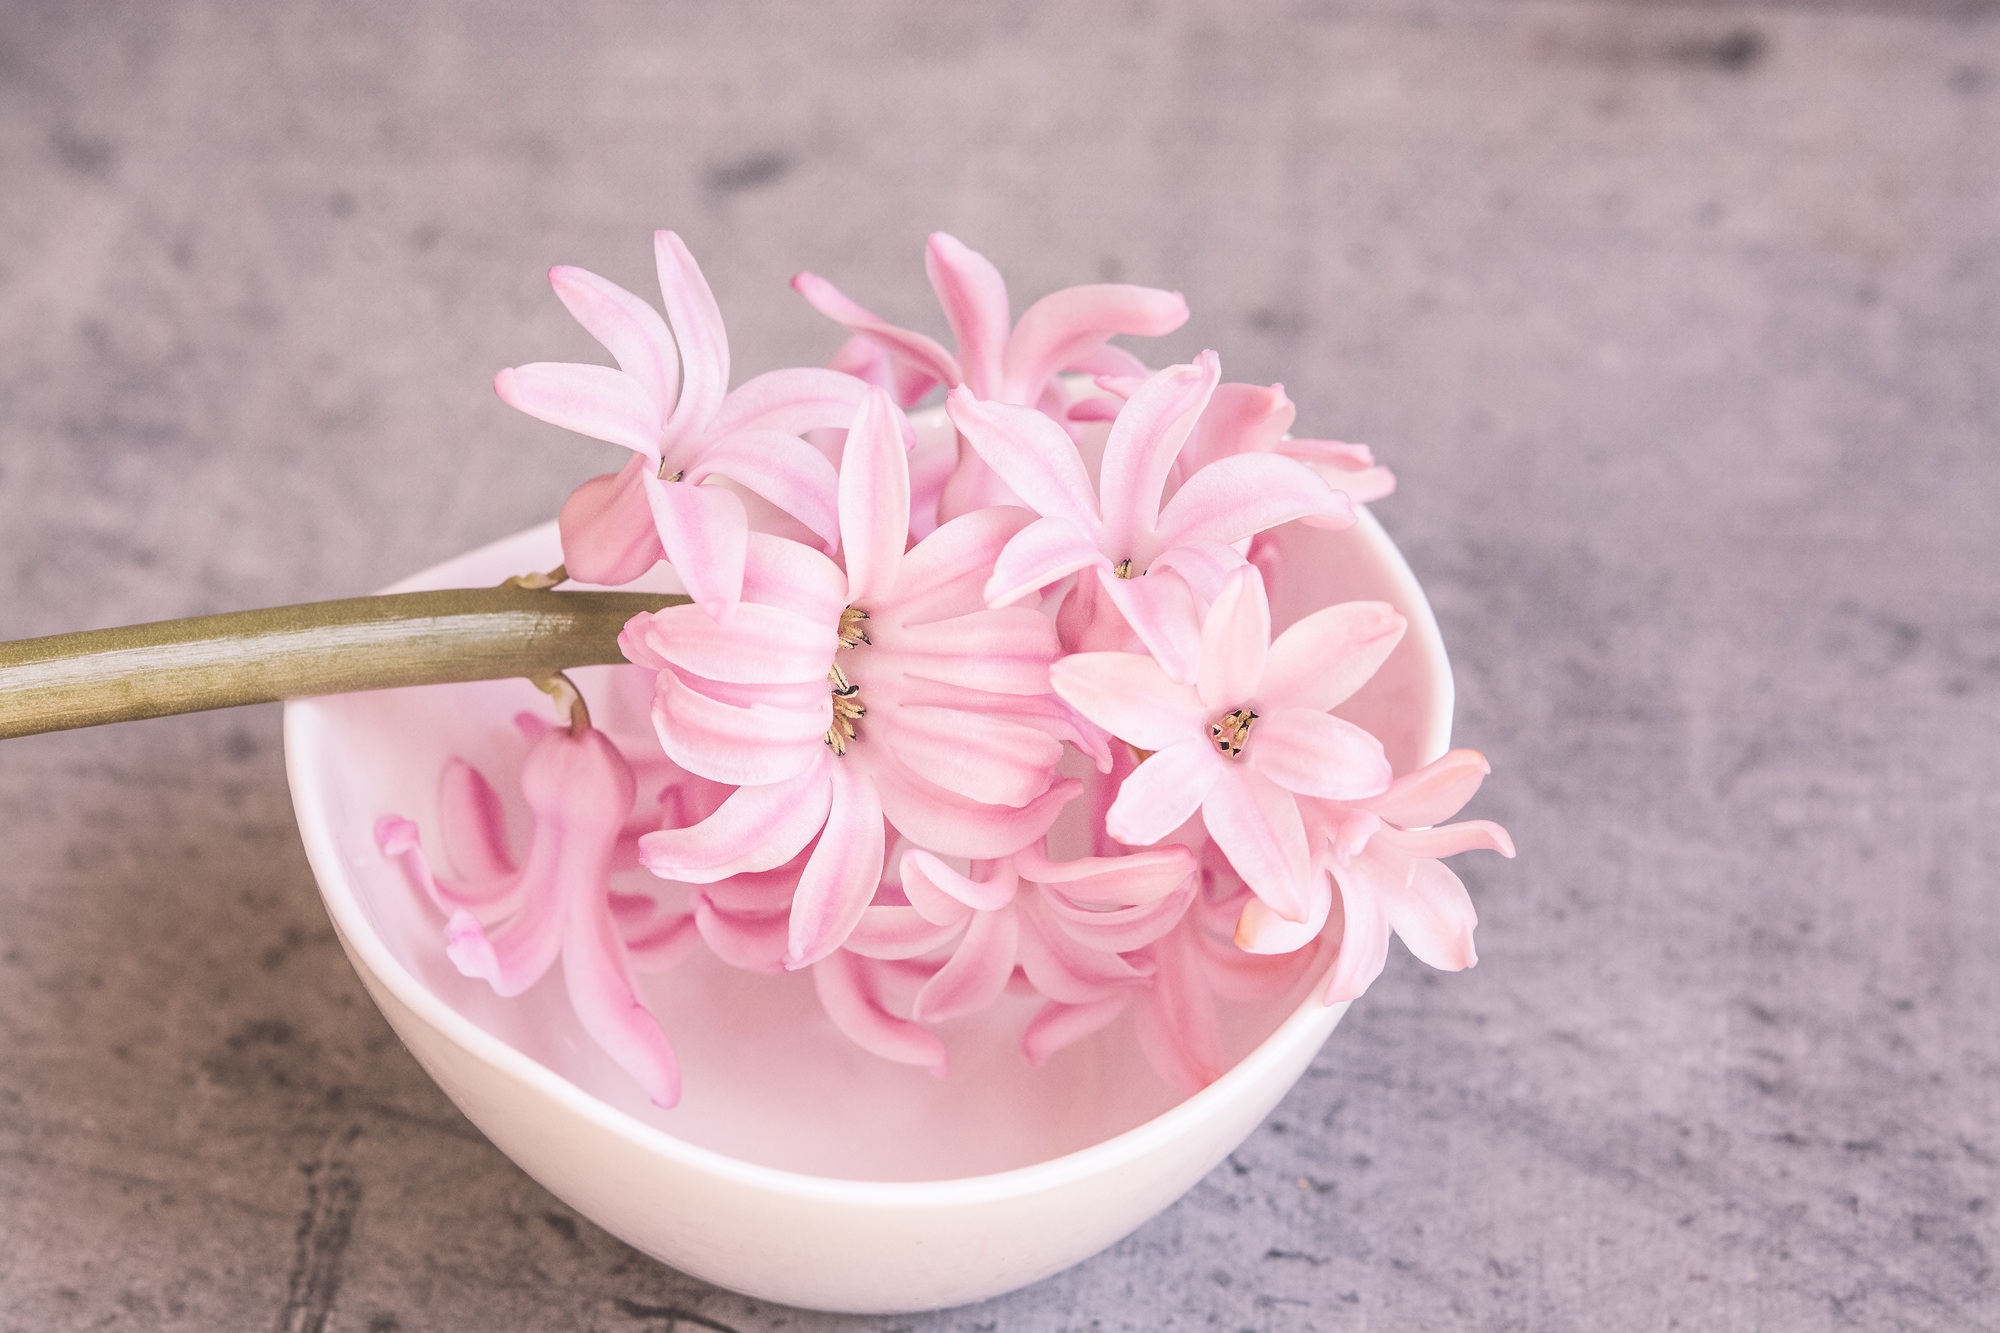
plant, flower, petal, decoration, food, pink, close, still life, shell, deco, icing, fragrant, hyacinth, spring flower, pink flower, flowers photography, fragrant flower, pink hyacinth